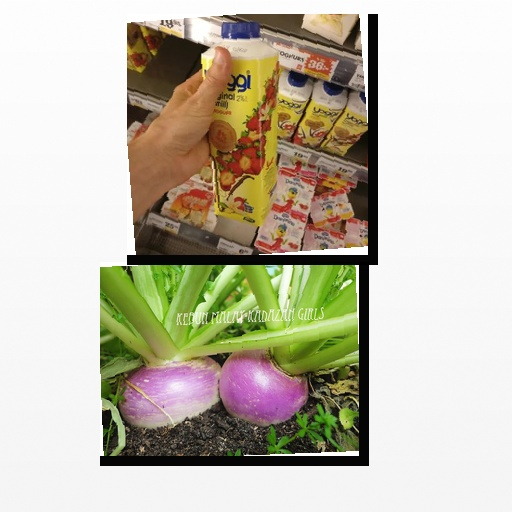
Food items: strawberry_yoghurt, turnip